Rhizophora apiculata

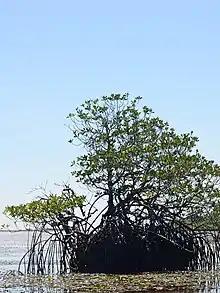
"Rhizophora apiculata" - Manado

"Rhizophora apiculata" belongs to the Plantae kingdom under the Rhizophoraceae family. The shrub size depends on geographical factors (climate and soil specifically). On average a mature "R. apiculata" shrub reaches between 5–8 metres in height although it has the potential to reach up to 30–40 metres.